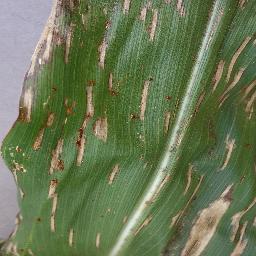
Label: Corn_(Maize)___Gray_Leaf_Spot_(Cercospora)